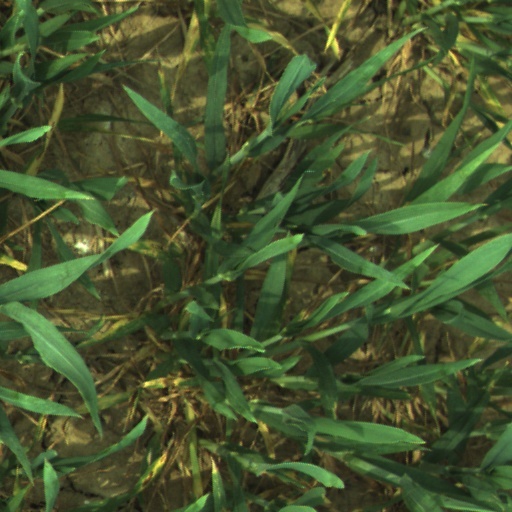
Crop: wheat